The Devil's Advocate (1997 film)

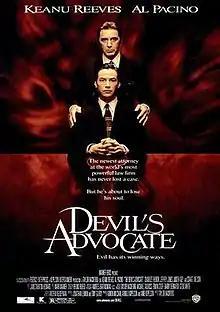
Theatrical release poster

The Devil's Advocate (marketed as Devil's Advocate) is a 1997 American supernatural horror film directed by Taylor Hackford, written by Jonathan Lemkin and Tony Gilroy, and starring Keanu Reeves, Al Pacino and Charlize Theron. Based on Andrew Neiderman's 1990 novel, it is about a gifted young Florida lawyer invited to work for a major New York City law firm. As his wife becomes haunted by frightening visions, the lawyer slowly realizes that the firm's owner John Milton is the Devil.